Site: brandenburg
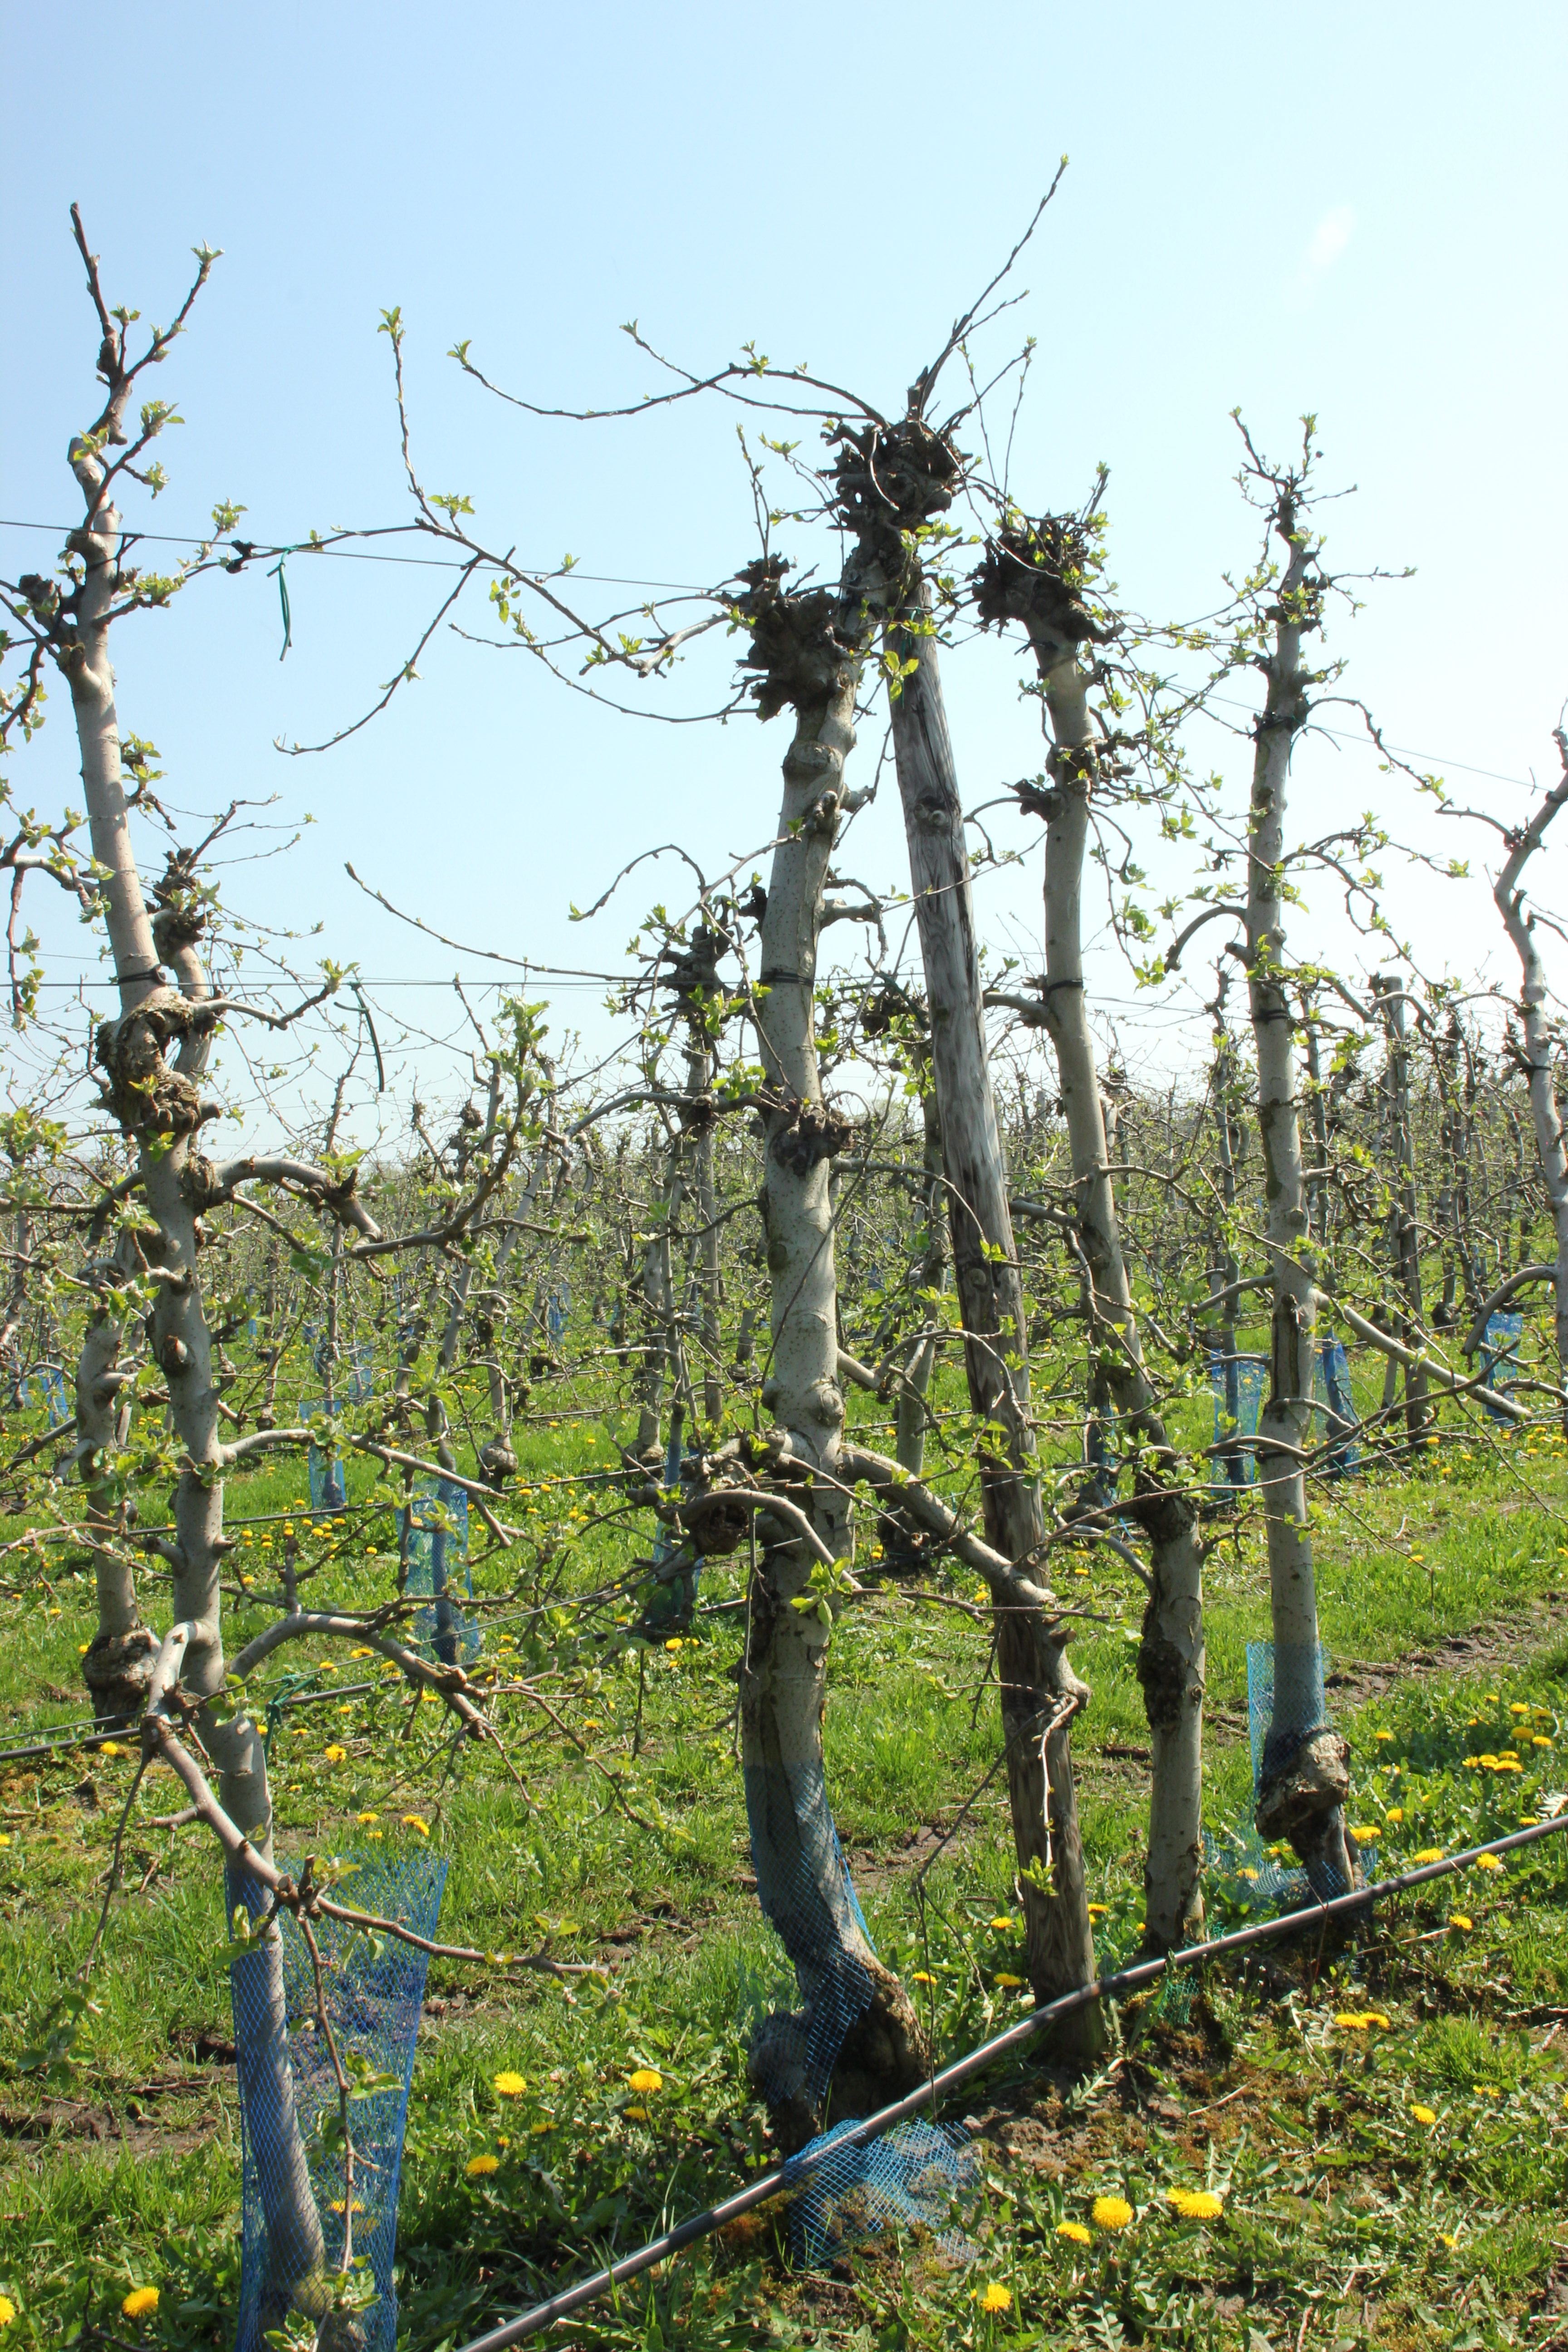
Growth stage (BBCH 56): Inflorescence emergence